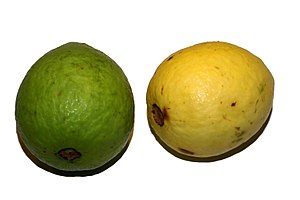
Guava
Guavafrugter (Psidium guajava) , umoden og moden
Guava er frugten fra guavatræet og andre i samme slægt, der tilhører myrtefamilien, og som oprindeligt stammer fra den tropiske del af det amerikanske kontinent Mexico, den nordlige del af Sydamerika og del af Caribien, hvorfra guavatræet har spredt sig til blandt andet Asien. Guava findes vildtvoksende i omkring 100 arter med runde el. let pæreformede frugter, der normalt er mellem 3-10 cm i diameter. Frugten har en hård, let bittert smagende skal, der kan have forskellige farver, men hos den mest udbredte art har en hård, grøn skal. Frugtkødet kan være mange forskellige farver: hvid, rød, pink og gul. Frugten smager sødligt.